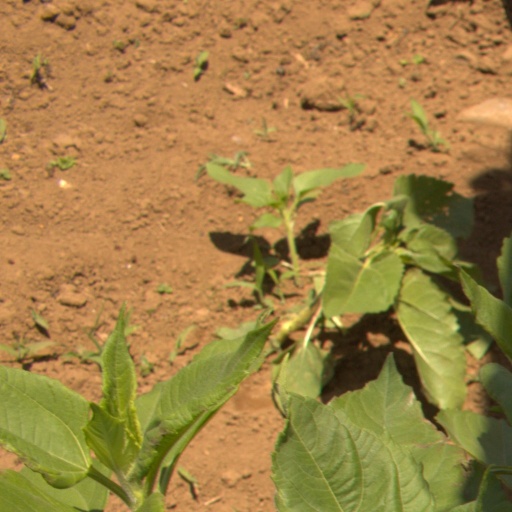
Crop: Jerusalem artichoke